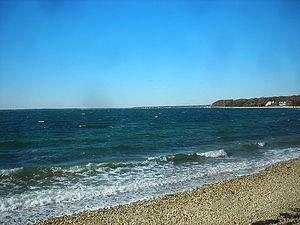
Peconic Bay est une baie des États-Unis située à l'est de l'île de Long Island entre deux péninsules baptisées respectivement North Fork et South Fork, tout en étant isolée de l'Océan Atlantique et de la Gardiners Bay par la Shelter Island.